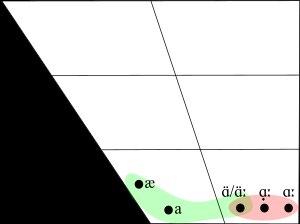
La phonologie de l'irlandais s'étudie comme discipline depuis la fin du XIXᵉ siècle, et de nombreux linguistes ont publié des descriptions des dialectes de toutes les régions où la langue est parlée. Plus récemment, des théoriciens ont également porté leur attention sur la phonologie irlandaise, produisant un certain nombre de livres, d'articles et de thèses de doctorat sur le sujet. Il n'y a pas de prononciation standard de l'irlandais : elle varie d'un dialecte à l'autre. Par conséquent, cet article se concentre sur les phénomènes partagés par plusieurs dialectes et sur leurs principales différences. Les dialectes se divisent généralement en trois grands groupes : l'irlandais de l'Ulster, l'irlandais du Connacht et l'irlandais du Munster.